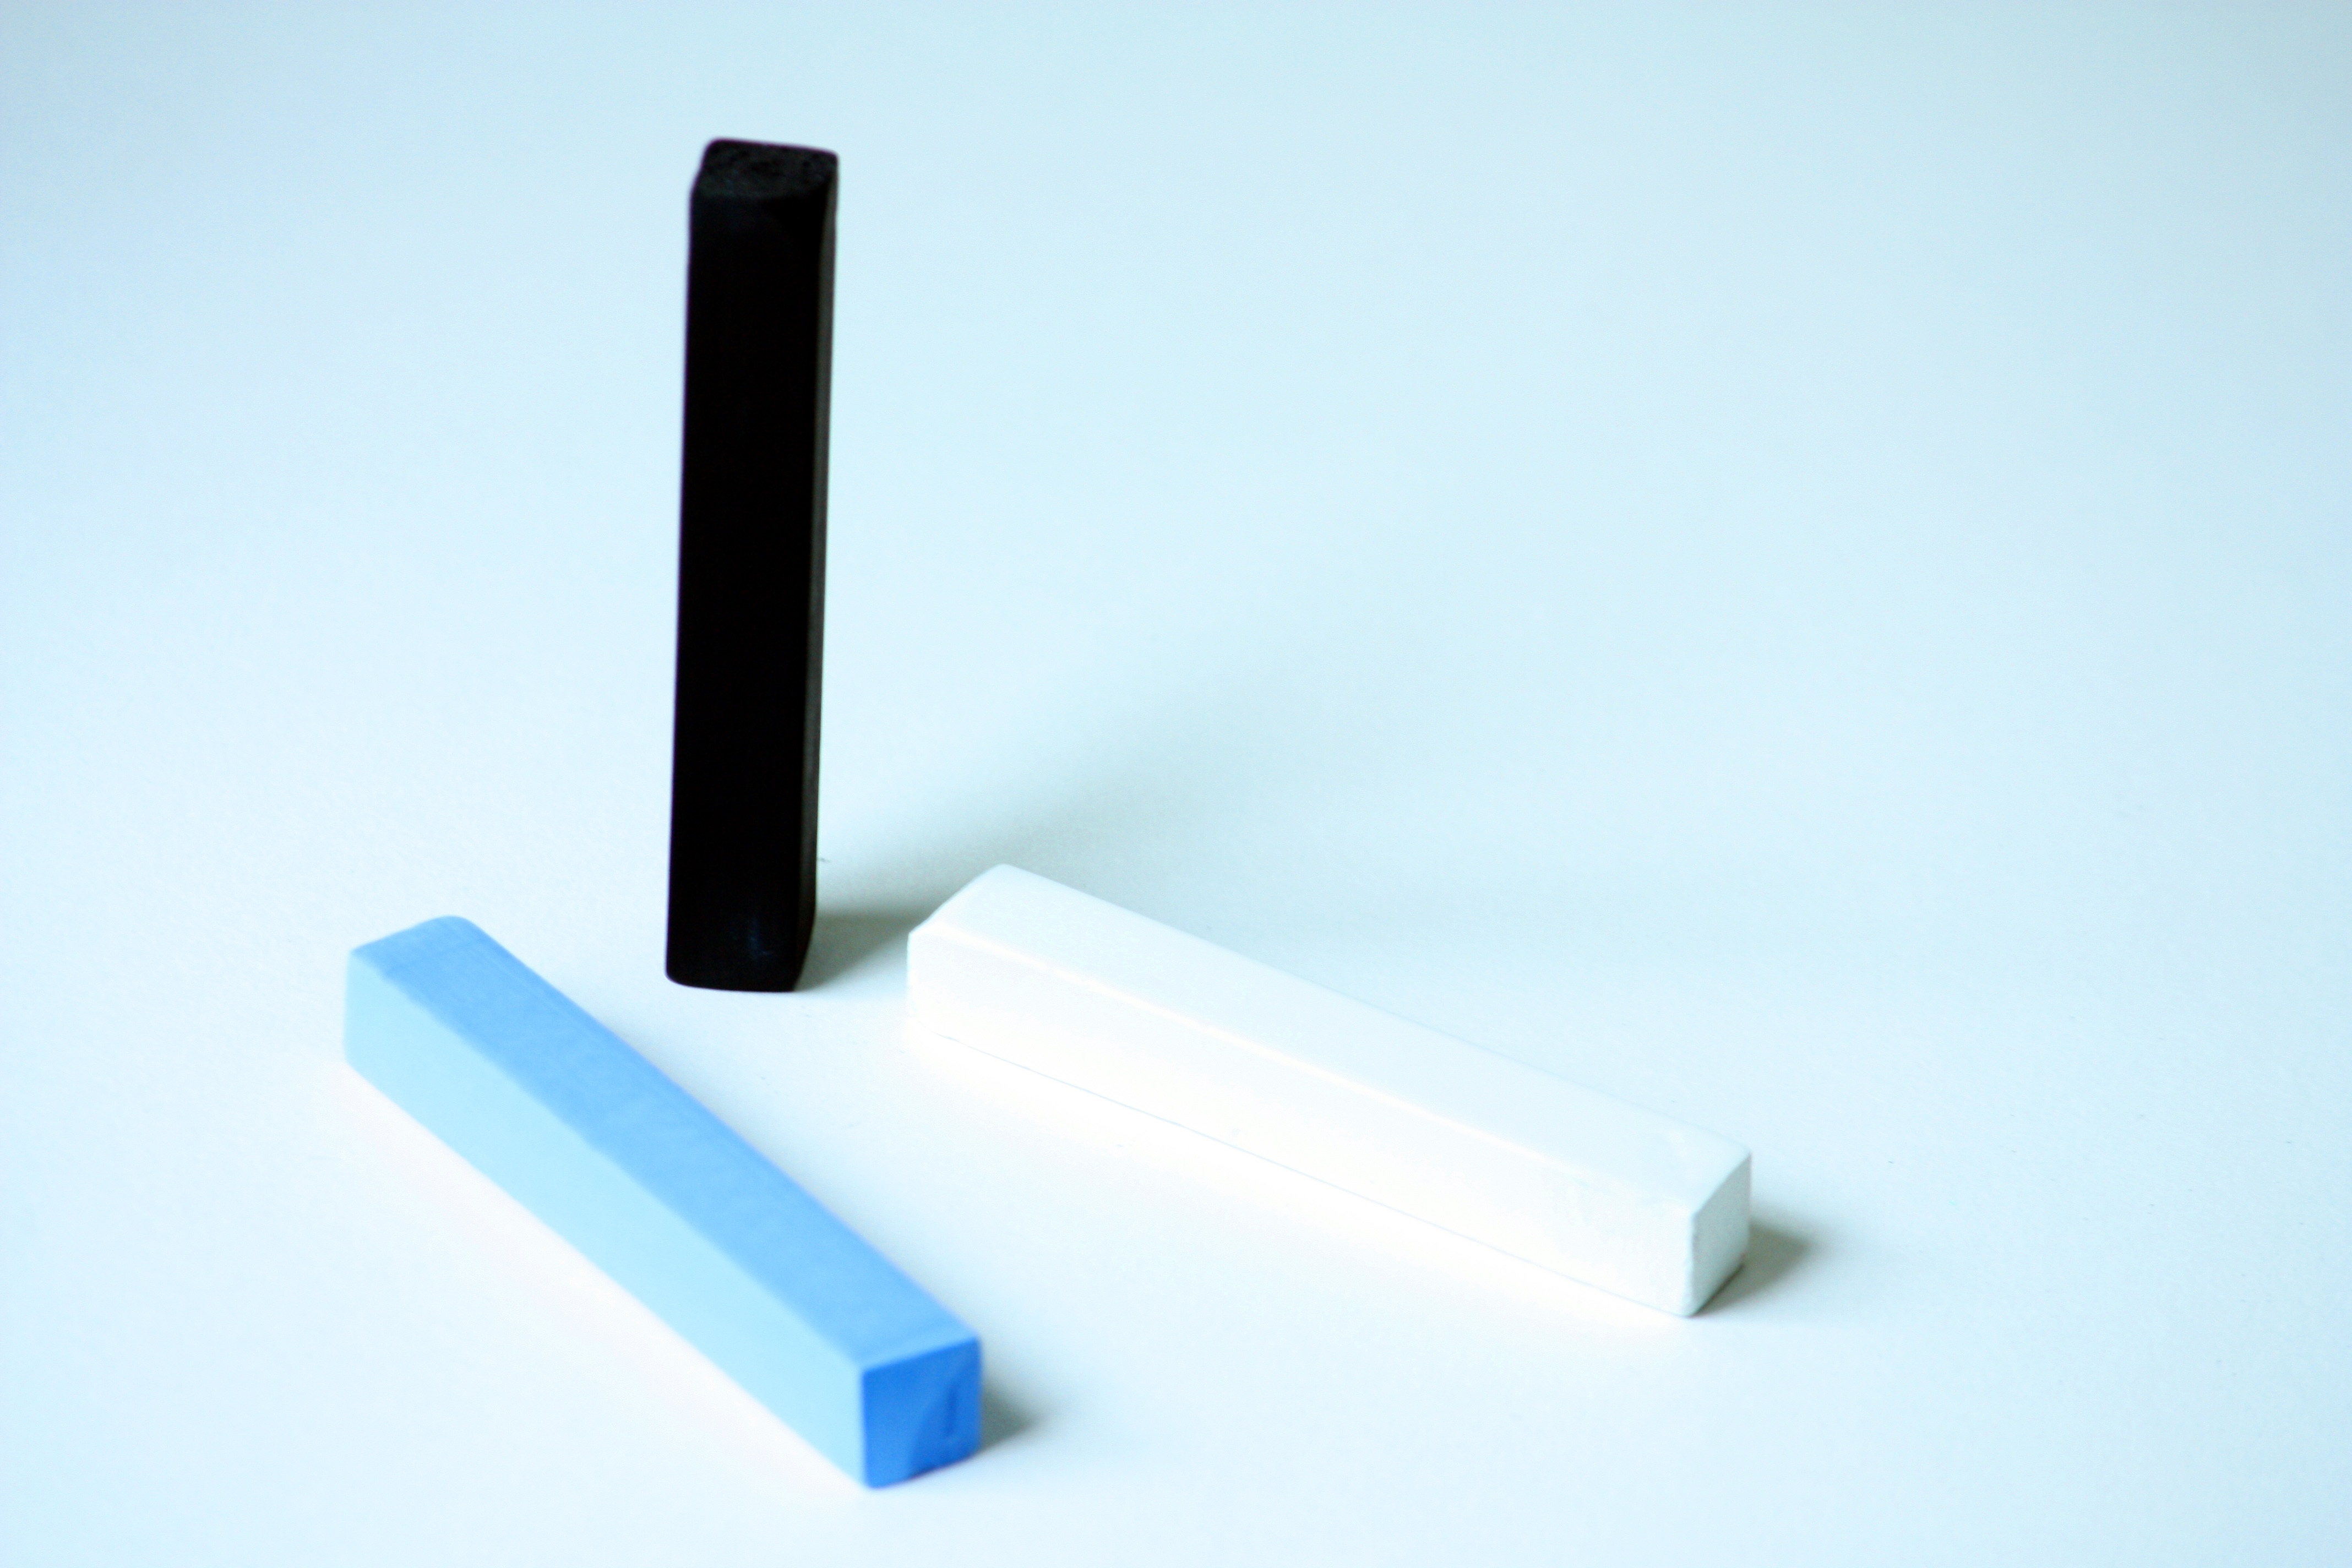
creative, child, lighting, material, product, coloring, art, drawing, creativity, chalk, dreaming, 3 4